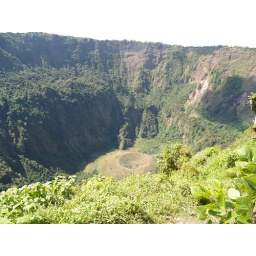
Ithe huge earthquake in 2001 created a crack in the floor and the small lake inside here drained out